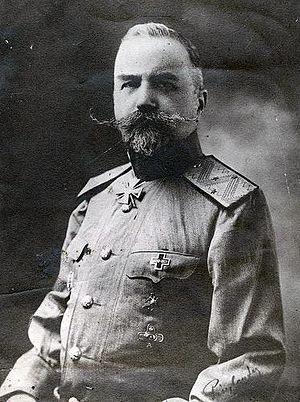
Ievgueni Karlovitch Miller, né Eugen Ludwig Müller, est né le 25 septembre 1867 à Dvinsk, en Lettonie, et décédé le 11 mai 1939 à Moscou.